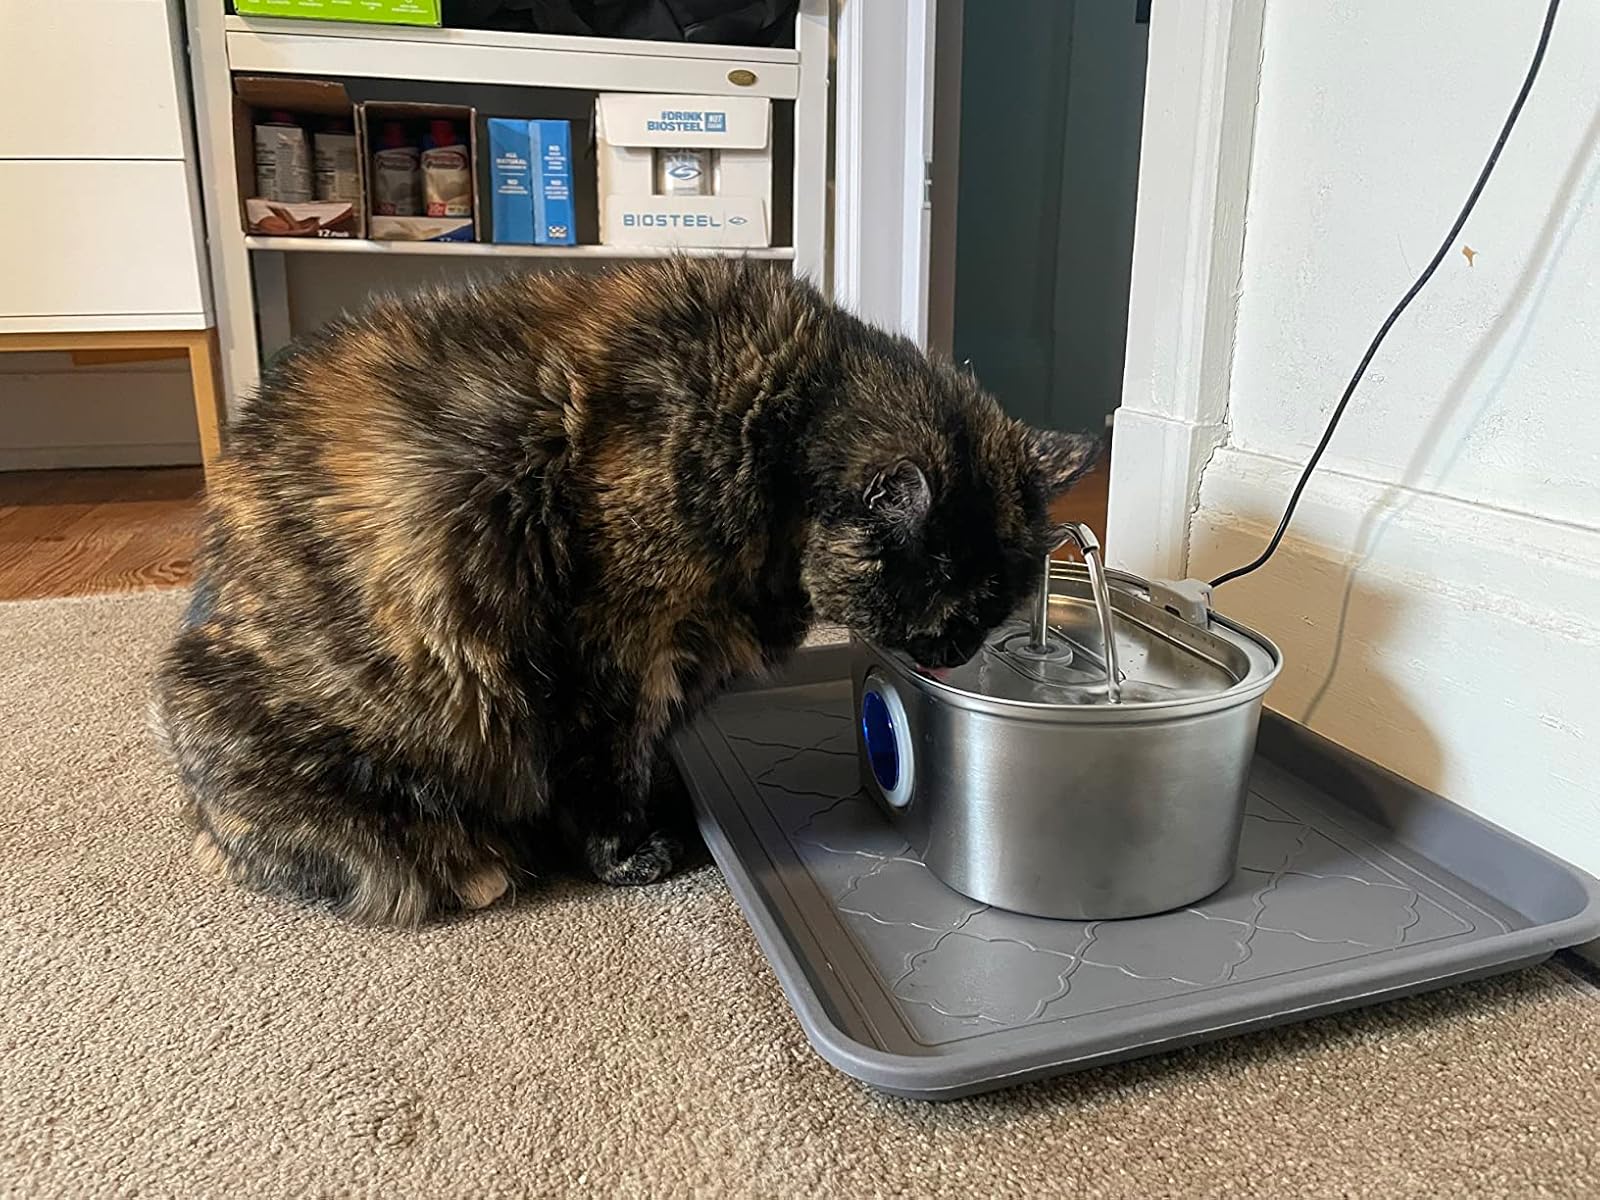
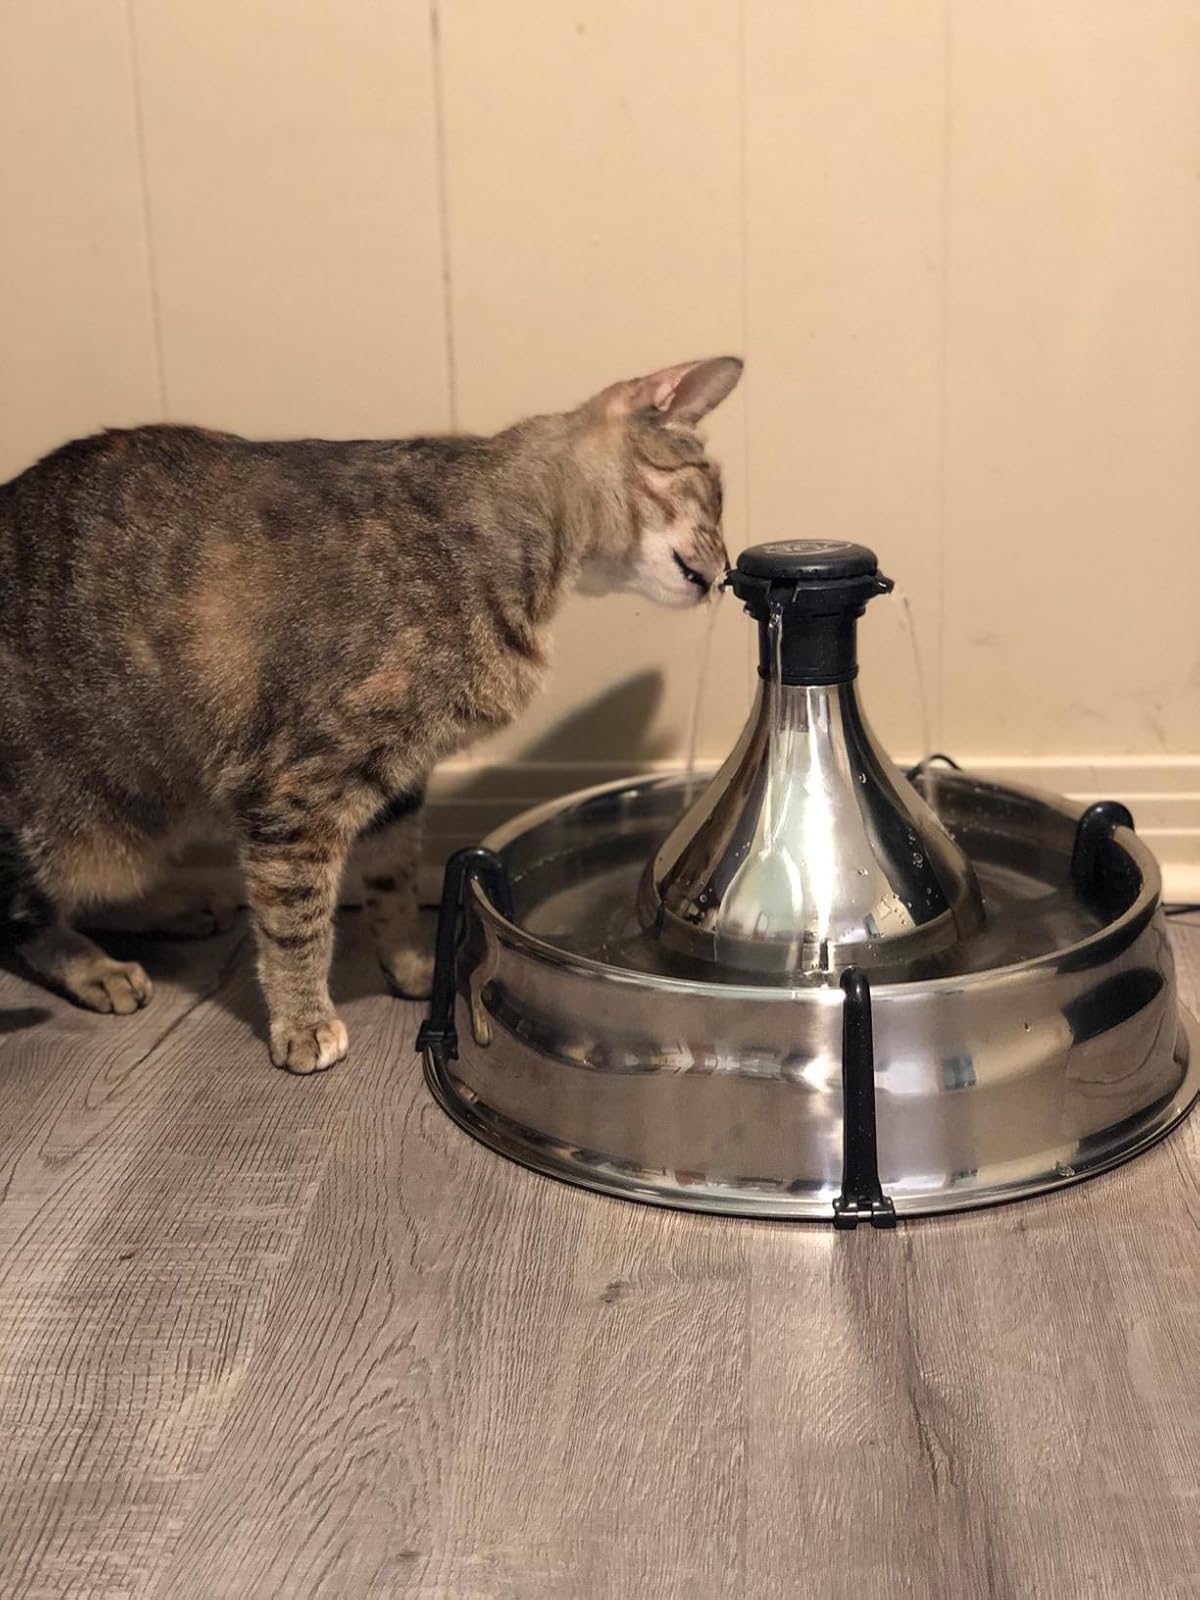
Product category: items_bowl
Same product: no